Pfäffikon, Zürich

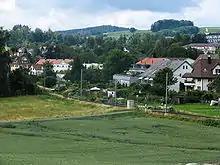
Pfäffikon-Irgenhausen

Pfäffikon has an area of . Of this area, 43.3% is used for agricultural purposes, while 23.4% is forested. Of the rest of the land, 16.7% is settled (buildings or roads) and the remainder (16.5%) is non-productive (rivers, glaciers or mountains). housing and buildings made up 11.9% of the total area, while transportation infrastructure made up the rest (4.8%). Of the total unproductive area, water (streams and lakes) made up 11.4% of the area. 13.6% of the total municipal area was undergoing some type of construction.